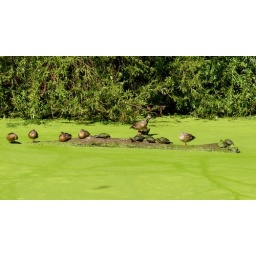
Ducks and turtles catch some rays in a green pond in San Francisco's Golden Gate Park